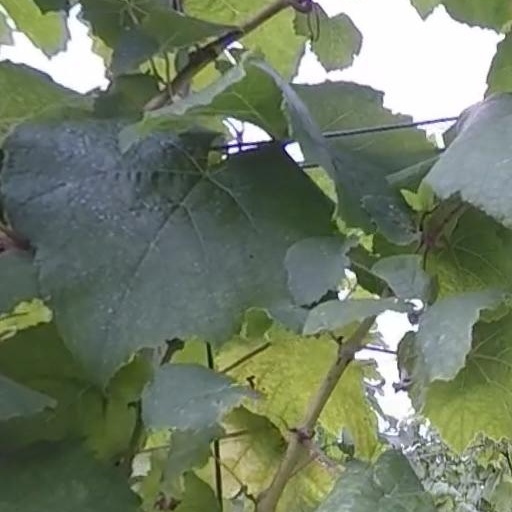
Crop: grape